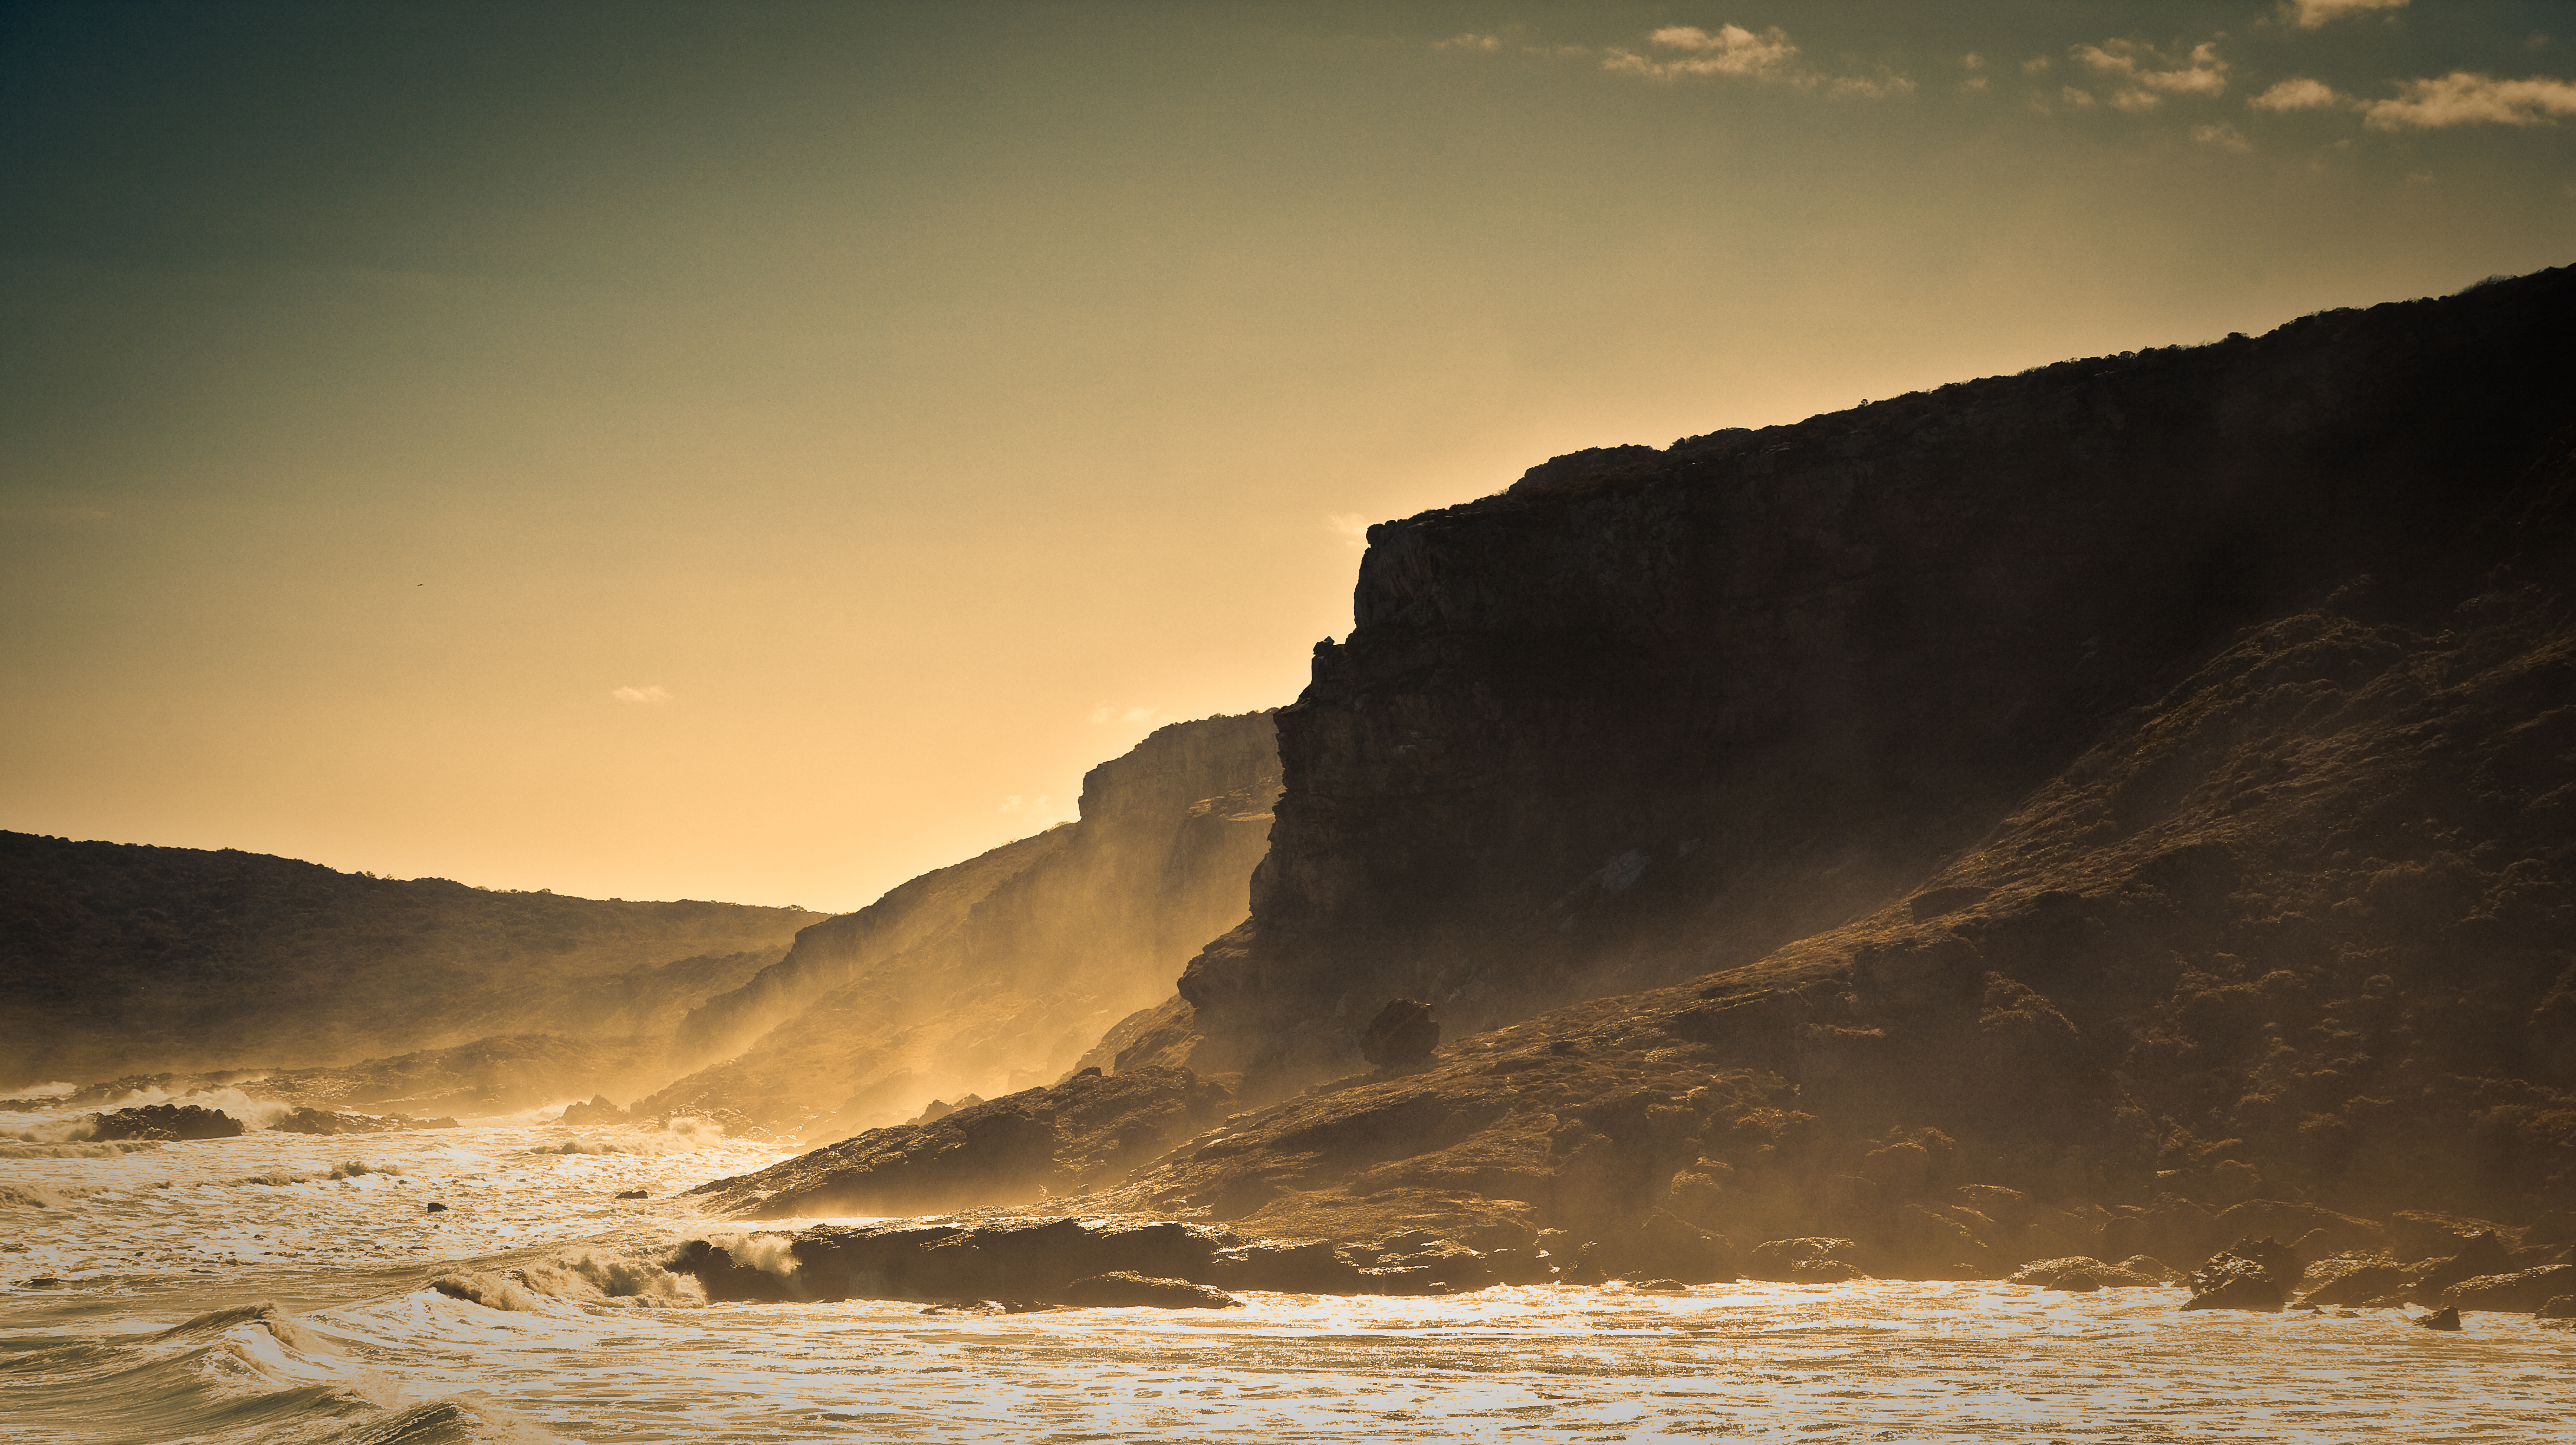
beach, landscape, sea, coast, water, nature, sand, rock, ocean, horizon, mountain, cloud, sky, sun, sunrise, sunset, mist, sunlight, morning, shore, wave, dawn, river, cliff, dusk, evening, reflection, bay, terrain, body of water, sepia, atmospheric phenomenon, wind wave